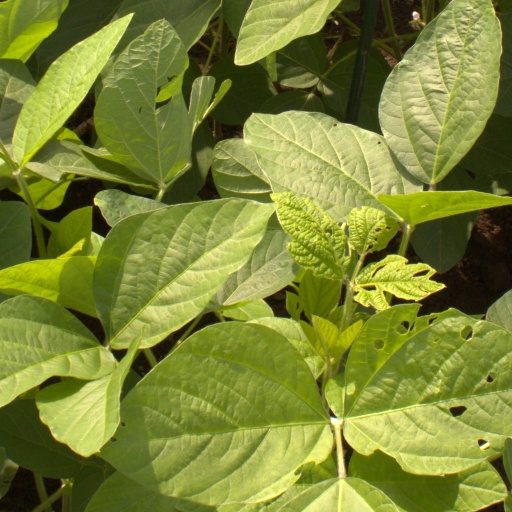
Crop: soybean